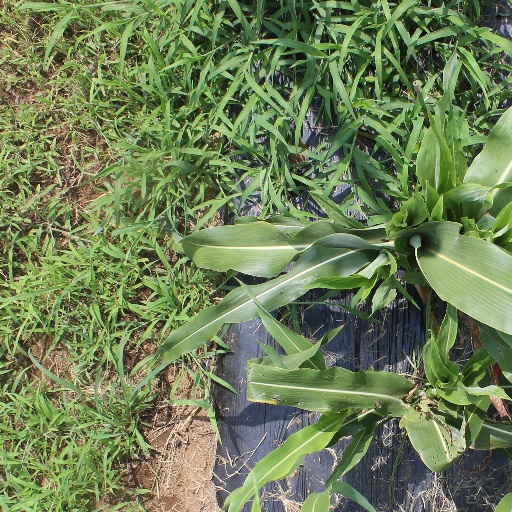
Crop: sorghum